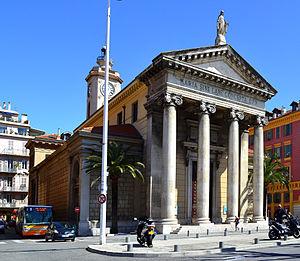
Eglise de l'Immaculé Conception
Histoire de Nice au fil de ses façades